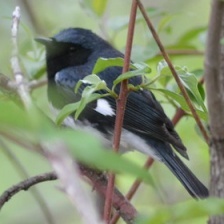
Species: BLACK THROATED WARBLER
Scientific name: SETOPHAGA CAERULESCENS